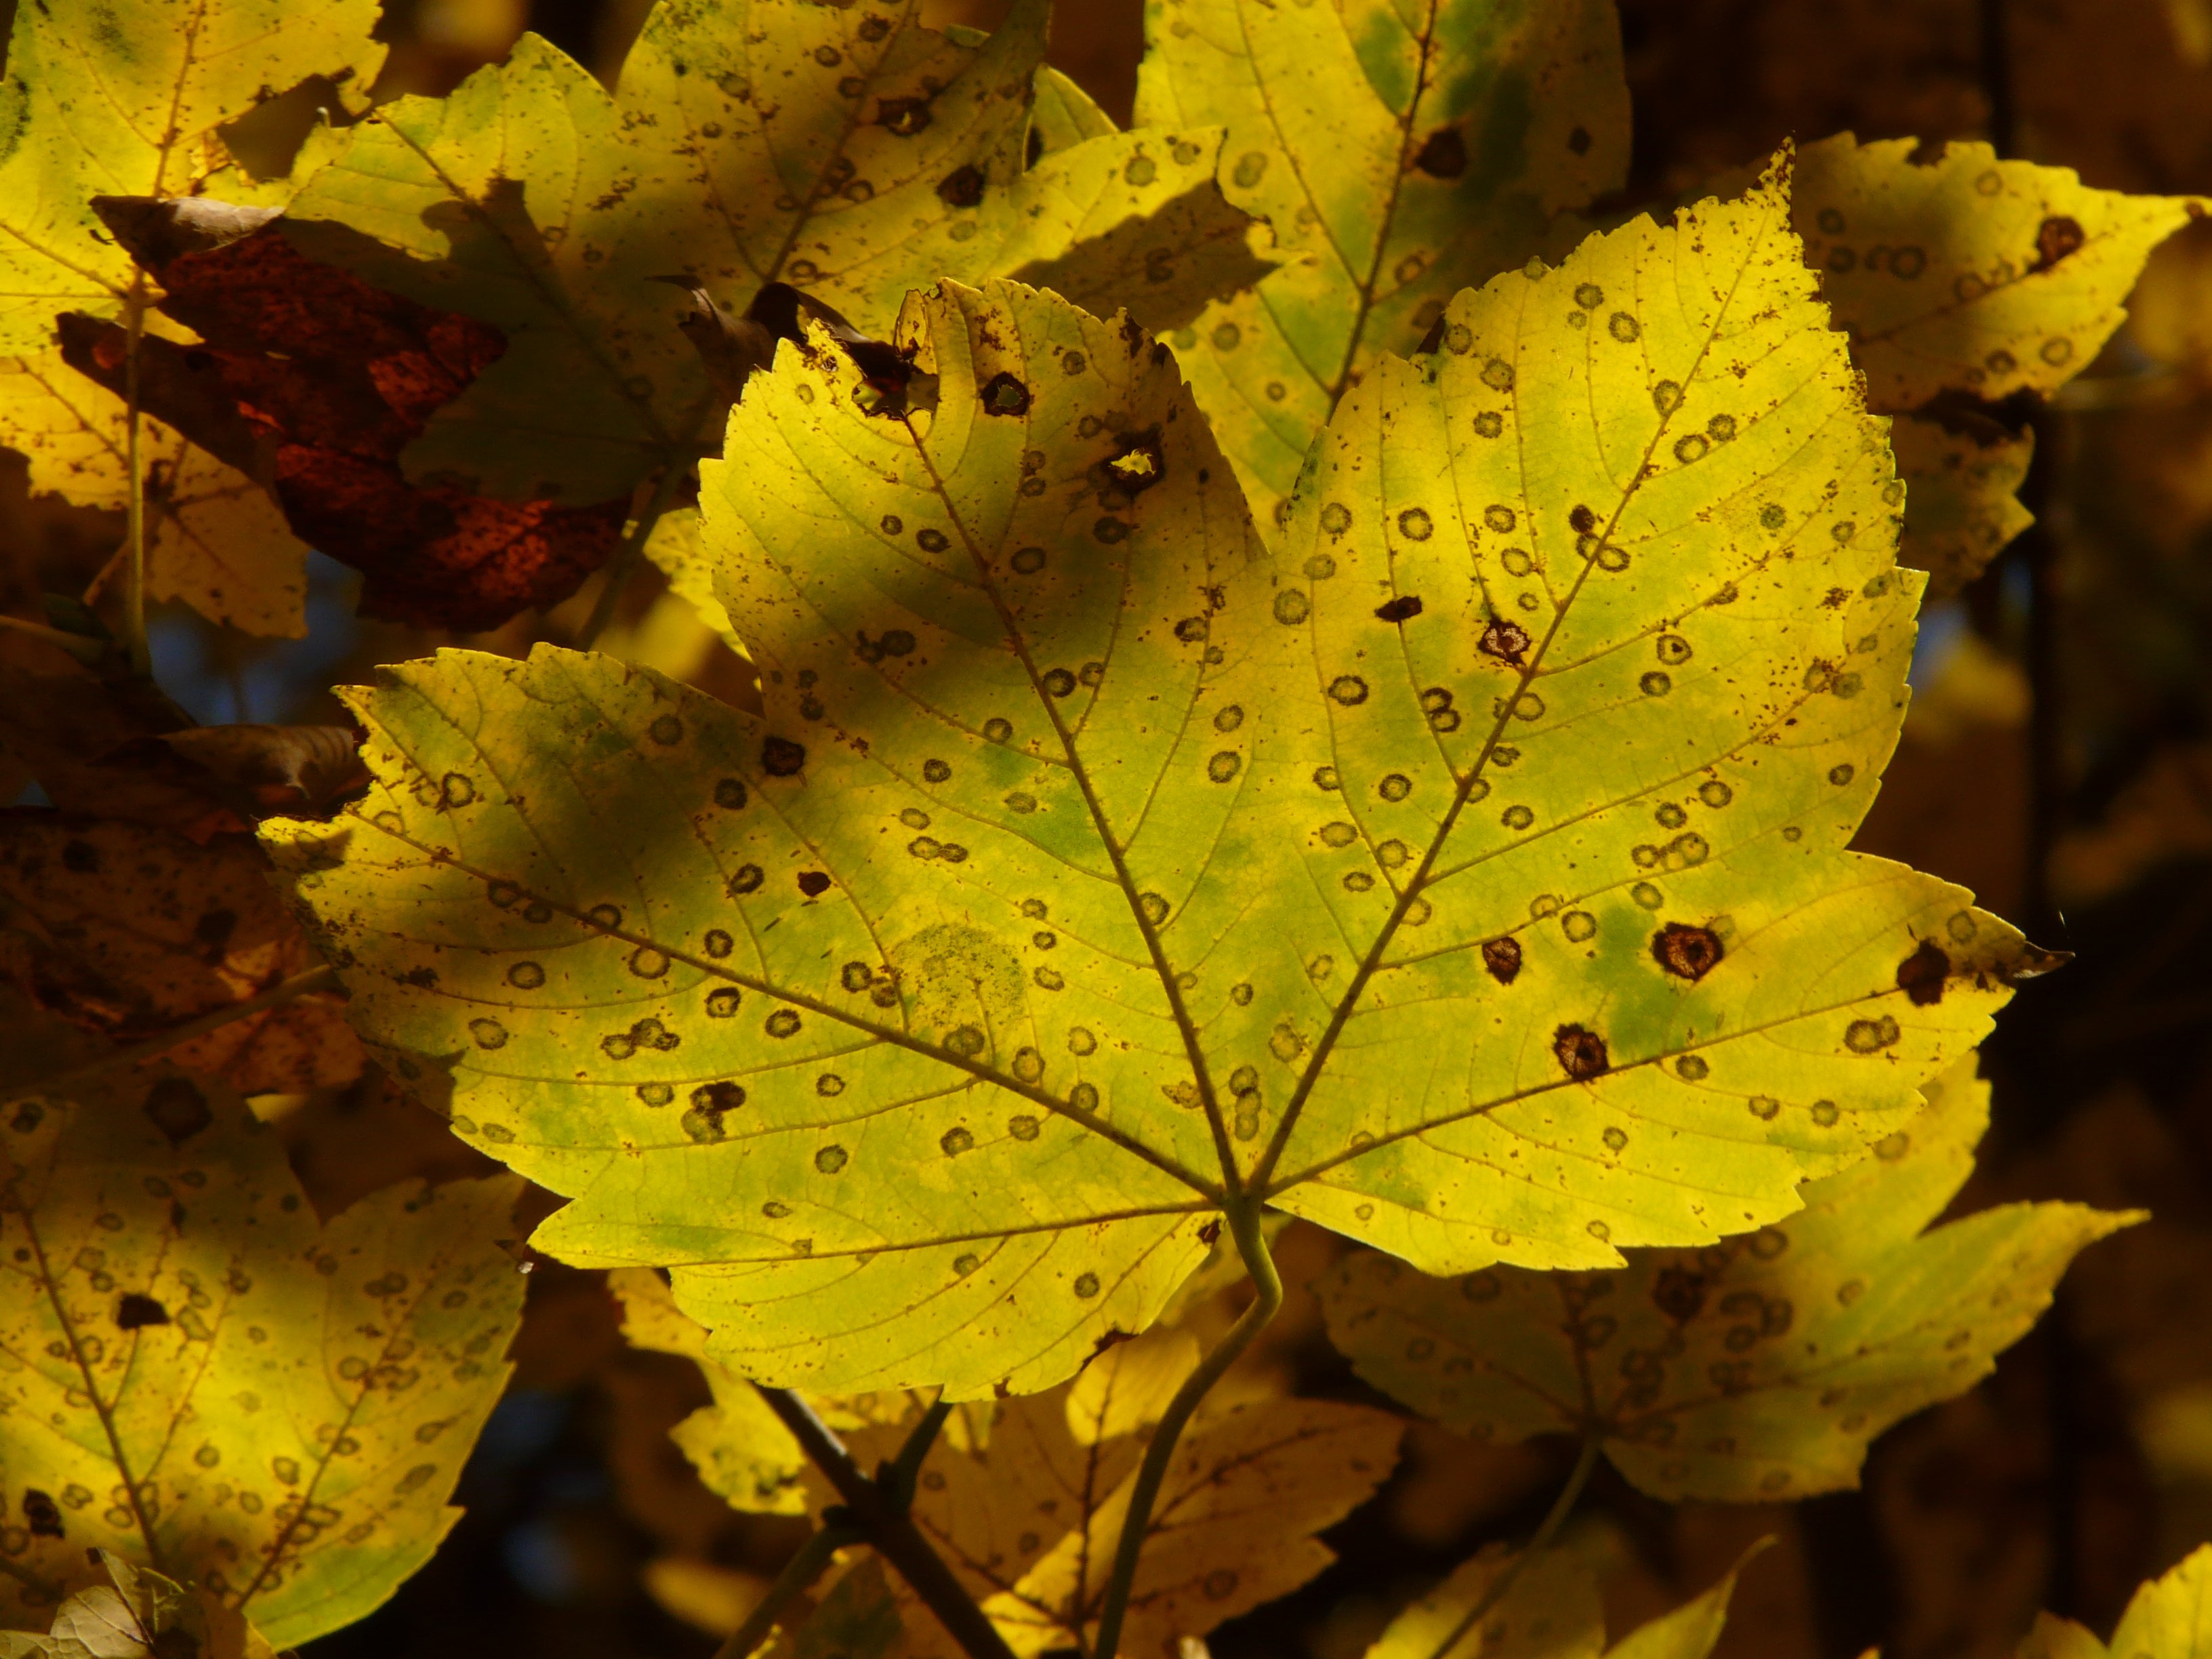
mountain maple, acer pseudoplatanus, maple, acer, deciduous tree, golden autumn, golden october, autumn, october, forest, leaves, golden, bright, sun, back light, colorful, color, tree, branch, autumn forest, fall foliage